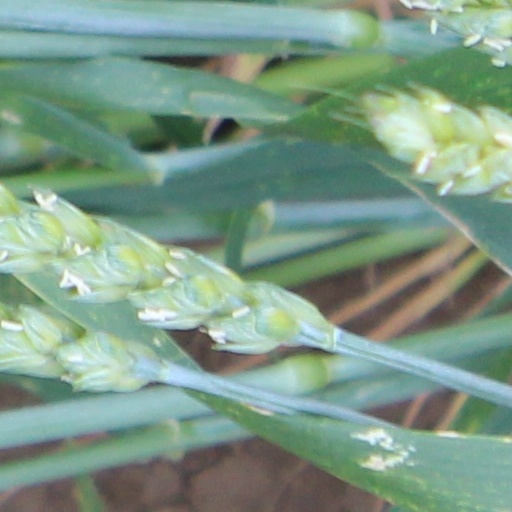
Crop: wheat